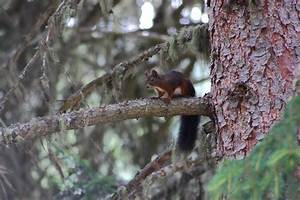
Label: squirrel